Salahuddin Quader Chowdhury

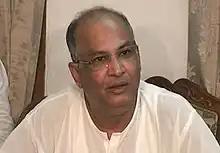
Chowdhury at a 2010 press conference

Salahuddin Quader Chowdhury (13 March 1949 – 22 November 2015) was a Bangladeshi politician, minister and six-term member of Jatiya Sangsad and member of the Bangladesh Nationalist Party (BNP) Standing Committee, who served as the adviser of parliamentary affairs to Prime Minister Khaleda Zia from 2001 to 2006.